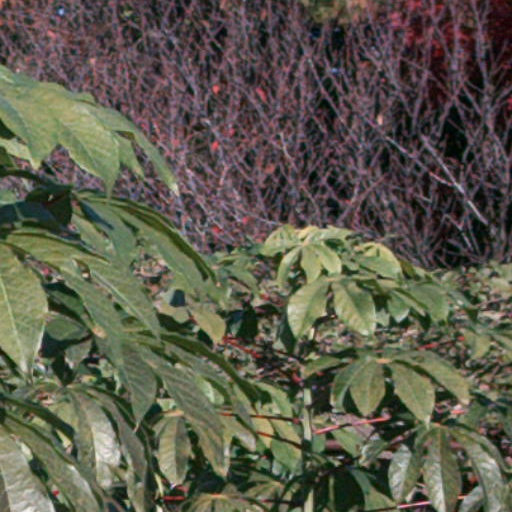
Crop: cassava